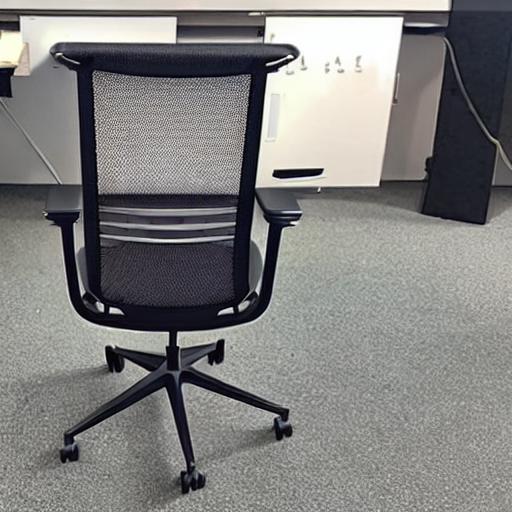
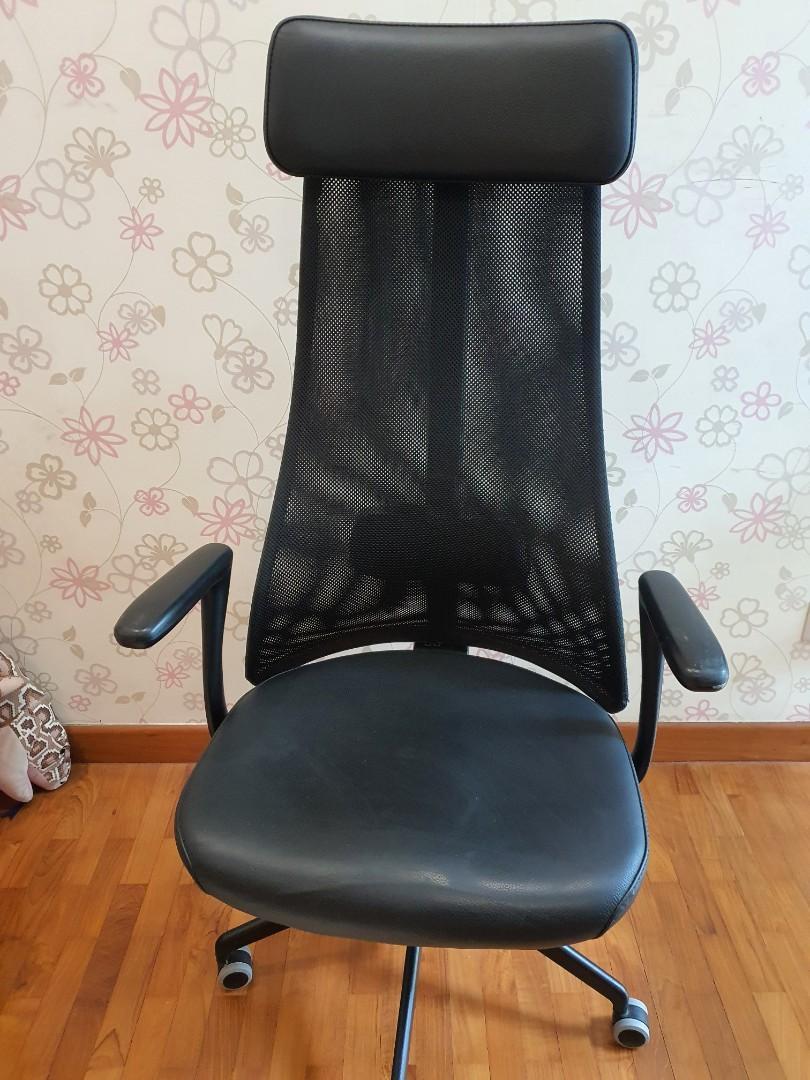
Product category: items_chair
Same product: no